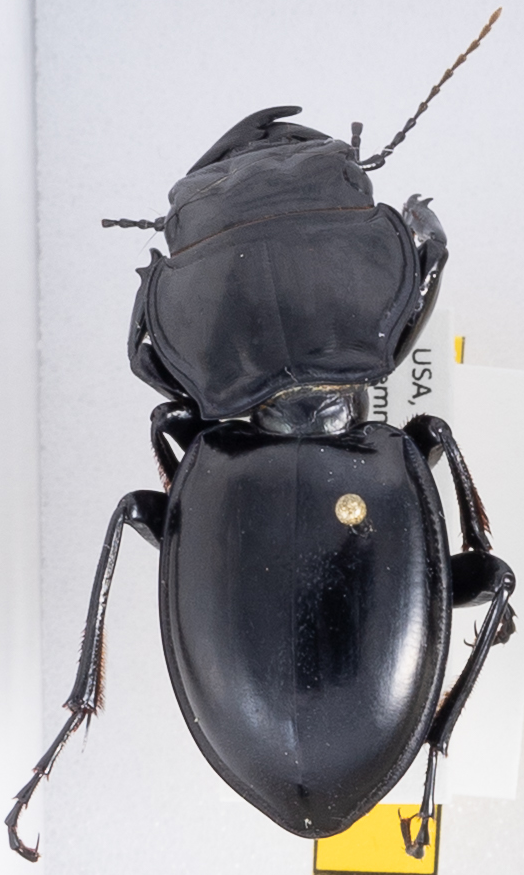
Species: Pasimachus californicus
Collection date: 2015-08-18
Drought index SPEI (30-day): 0.24
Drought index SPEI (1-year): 0.9
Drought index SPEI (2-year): -0.71